Alec Ross (author)

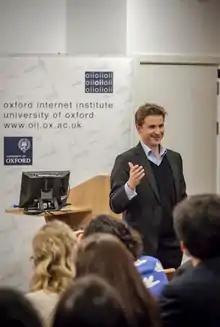
Ross teaching at Oxford University

During the 2008 presidential campaign, Ross played a role in developing then-Sen. Barack Obama's technology and innovation plan serving as the Convener for the Technology & Media Policy Committee.